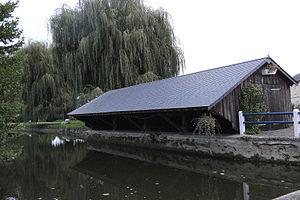
Lavoir de Oizé (Sarthe)
Oizé est une commune française, située dans le département de la Sarthe en région Pays de la Loire, peuplée de 1 323 habitants.